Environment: real
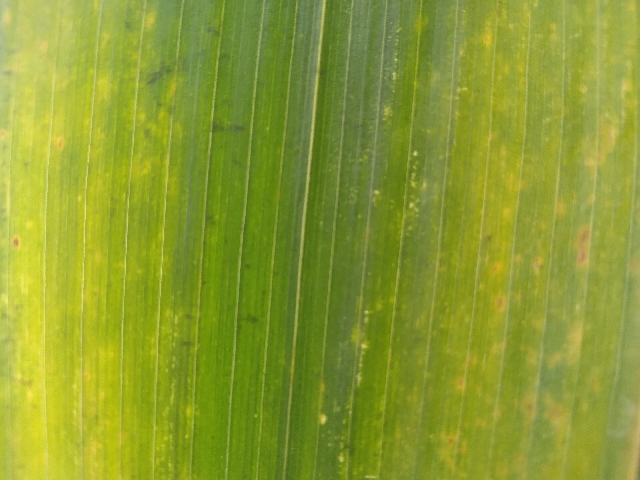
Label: lethal_necrosis